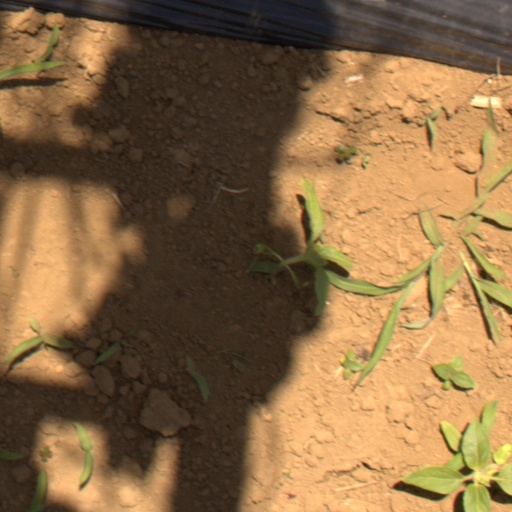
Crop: Jerusalem artichoke